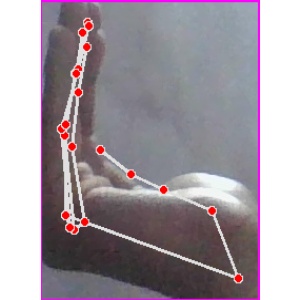
अक्षर: स